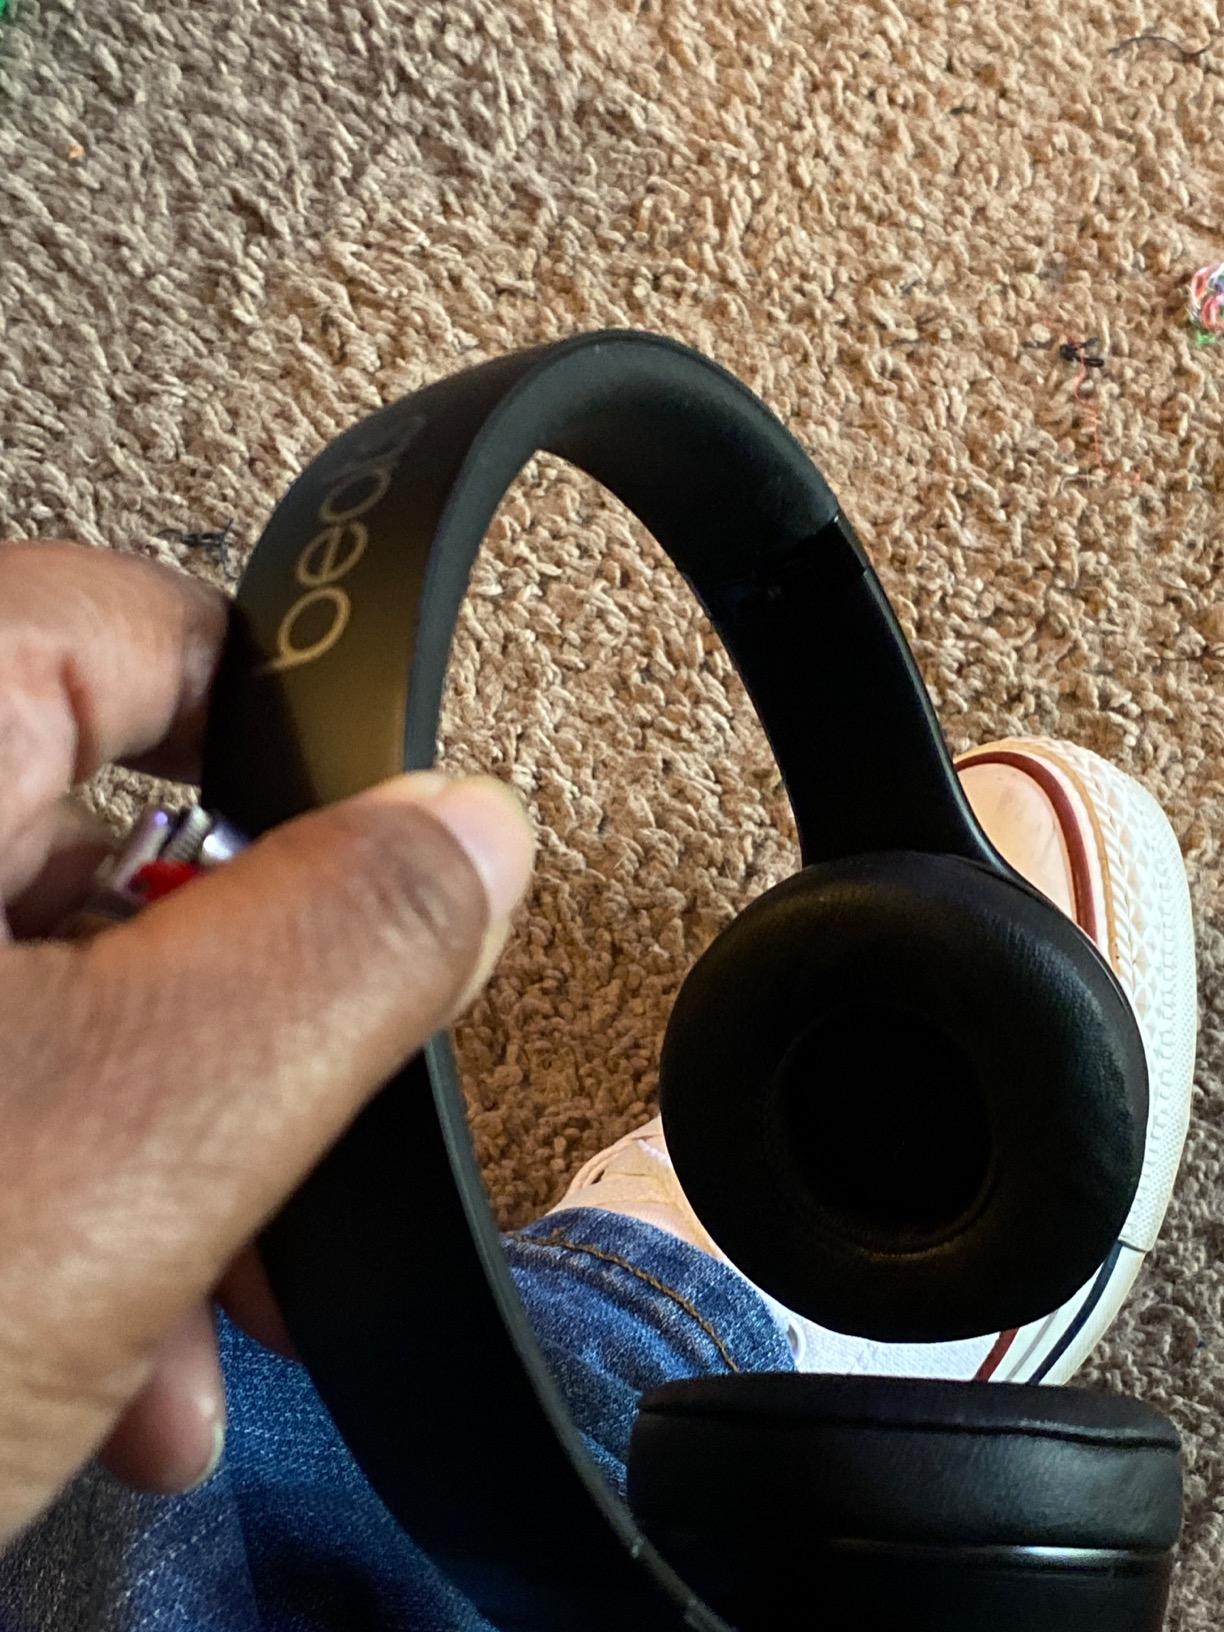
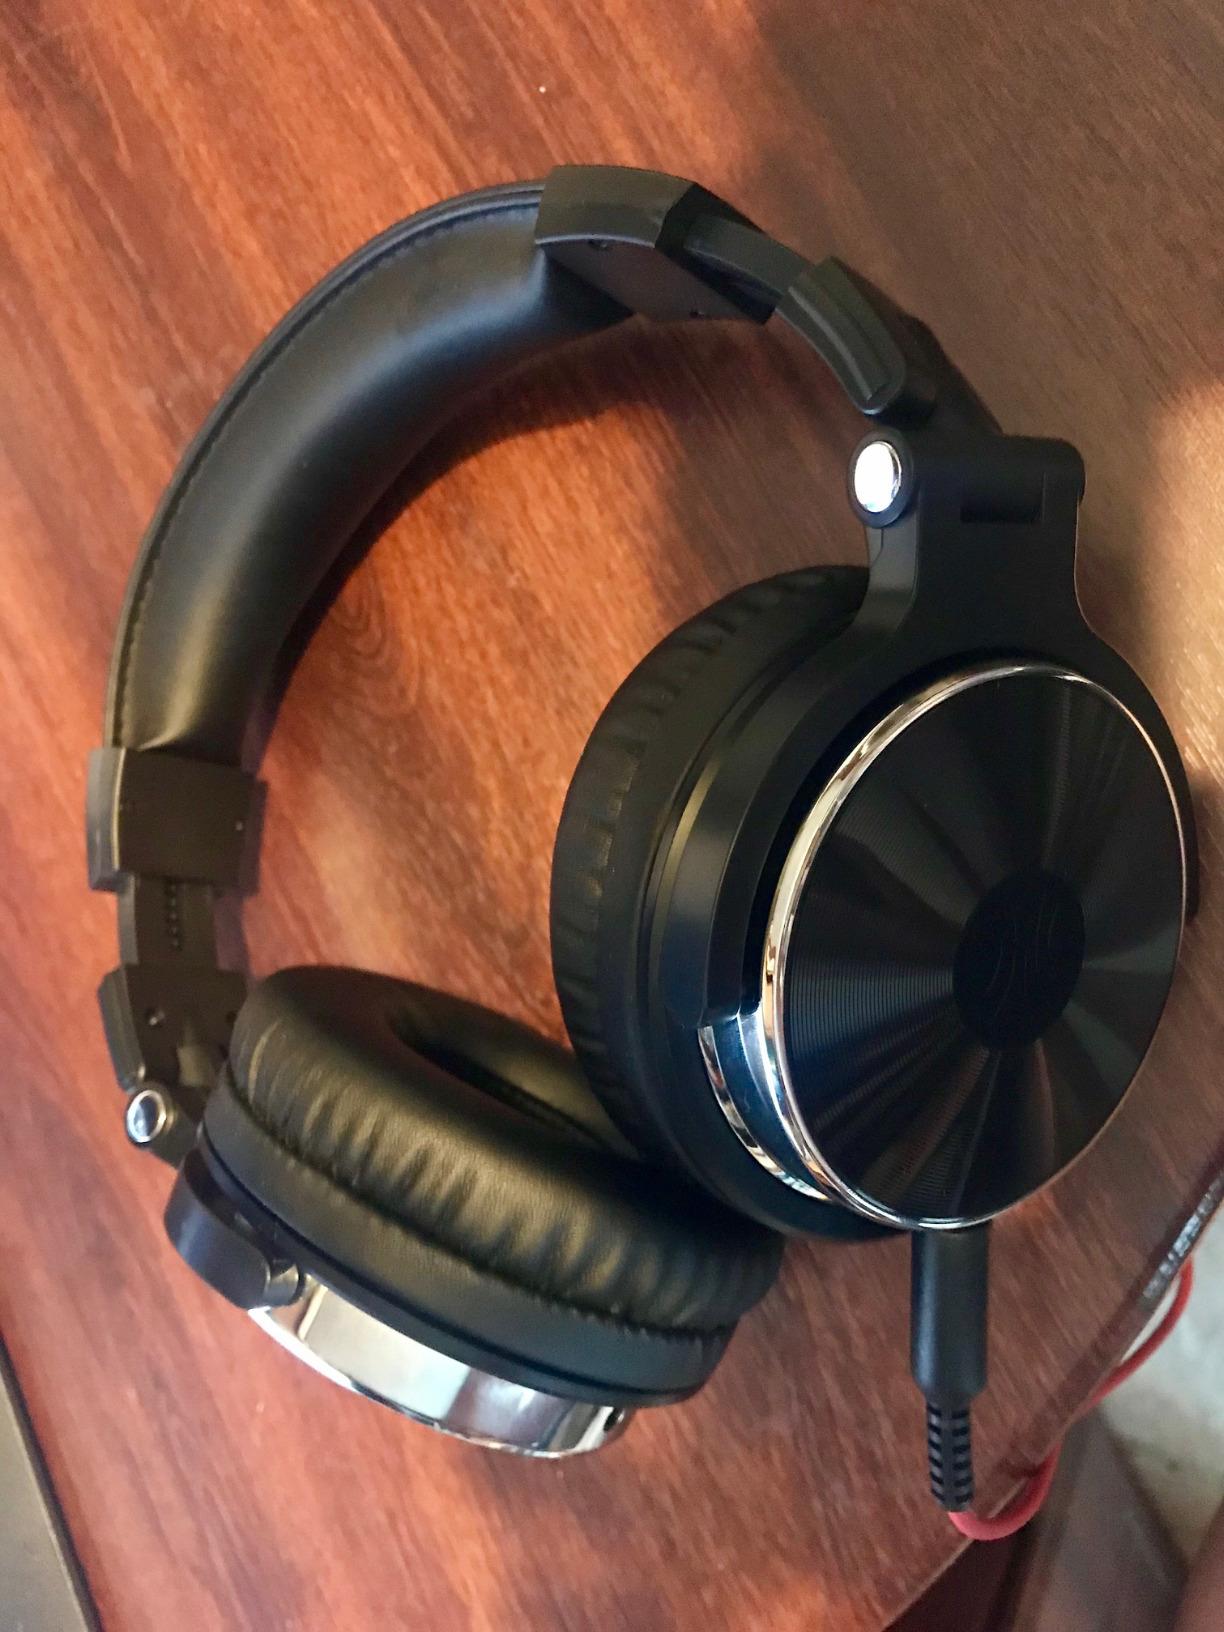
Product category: headphones
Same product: no